320th Special Tactics Squadron

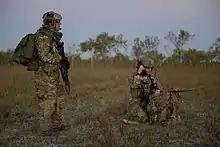
Squadron personnel training for personnel recovery

The 320th Special Tactics Squadron (320th STS) is a Special Tactics unit of the United States Air Force Special Operations Command, based at Kadena Air Base.